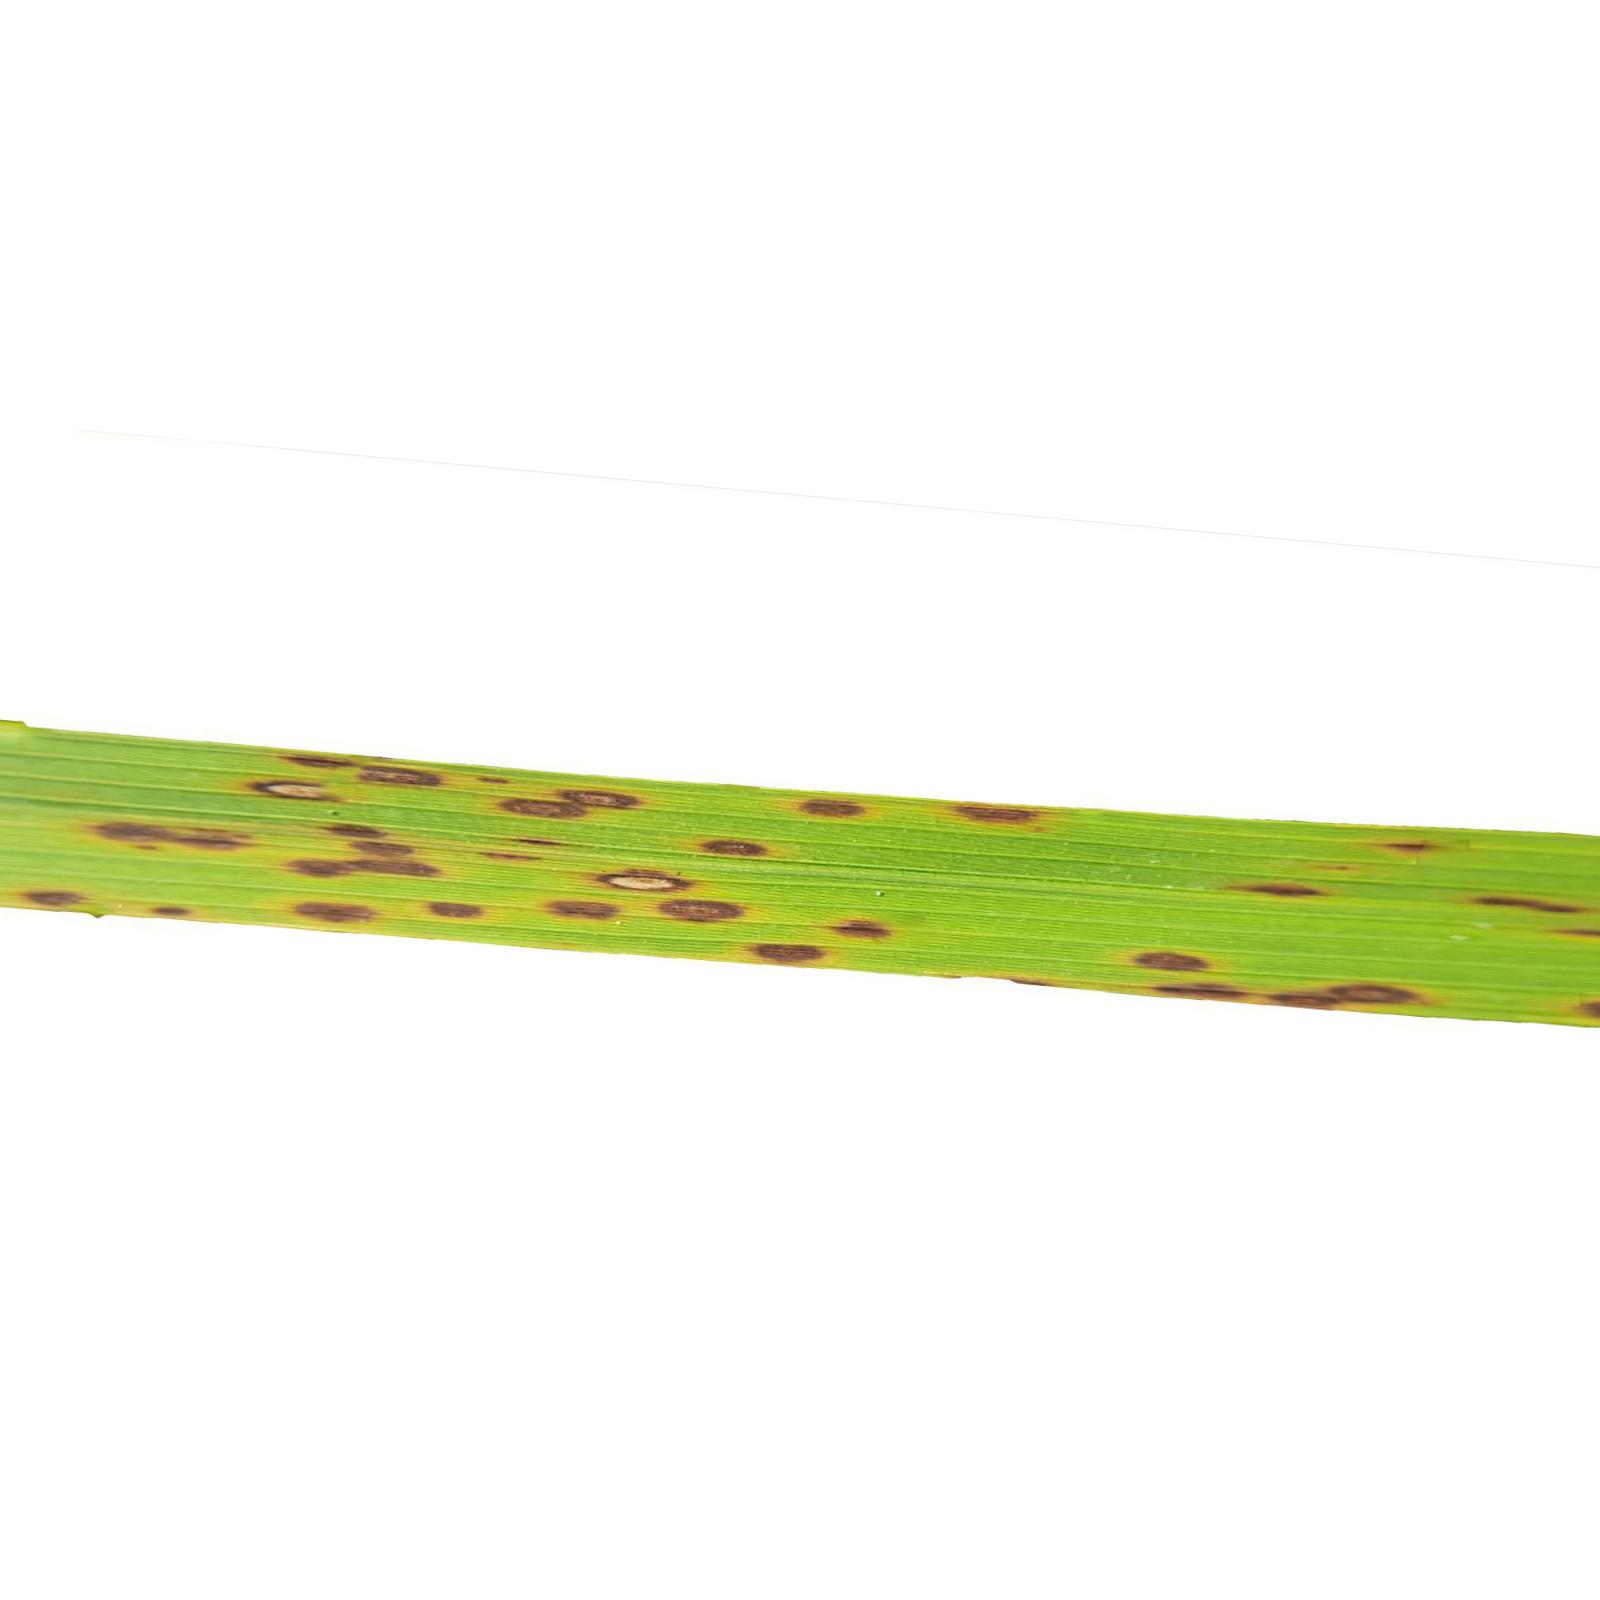
Nhãn: Bệnh Đốm Nâu ( Brown spot )